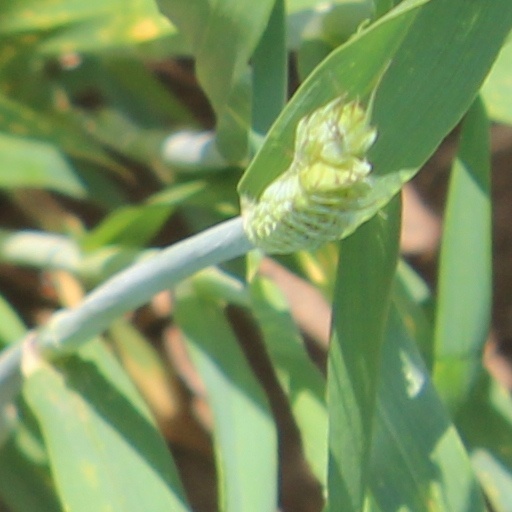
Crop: wheat